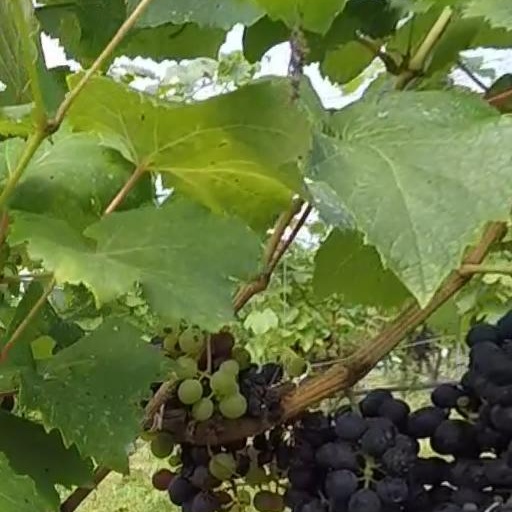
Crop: grape